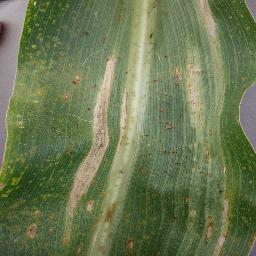
Label: Corn___Northern_Leaf_Blight